Magnitude of eclipse

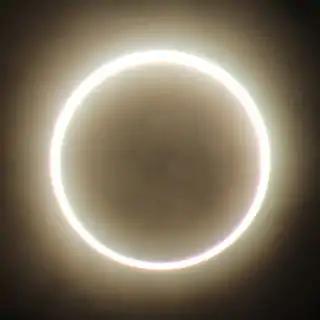
An annular solar eclipse has a magnitude of less than 1.0

The magnitude of eclipse is the fraction of the angular diameter of a celestial body being eclipsed. This applies to all celestial eclipses. The magnitude of a partial or annular solar eclipse is always between 0.0 and 1.0, while the magnitude of a total solar eclipse is always greater than or equal to 1.0, and has a theoretically maximum value of around 1.12.